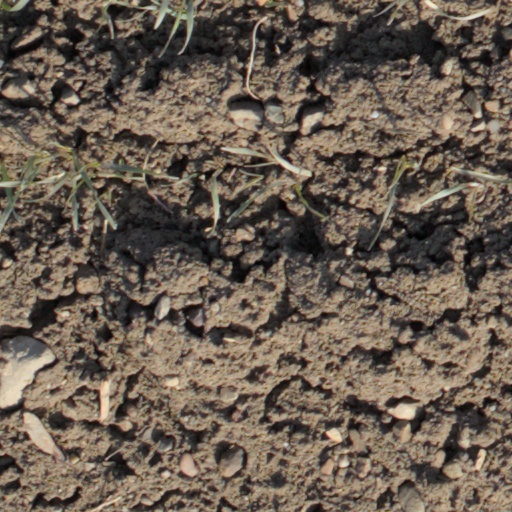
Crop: wheat